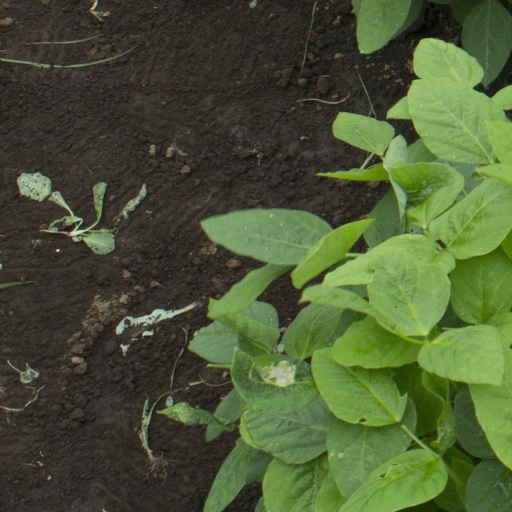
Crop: soybean